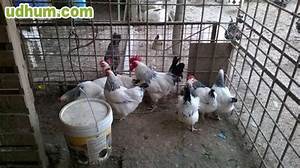
Label: gallina